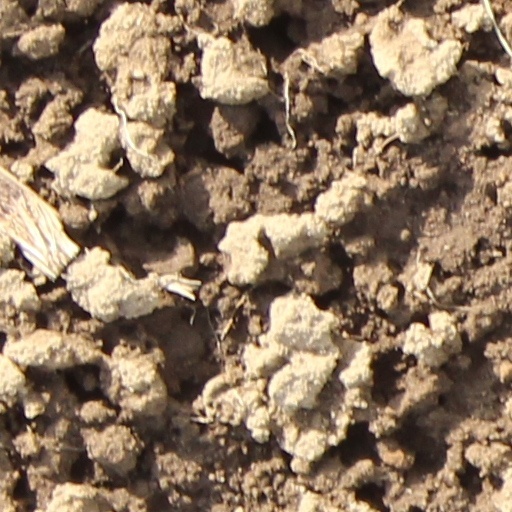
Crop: wheat